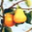
Label: pear